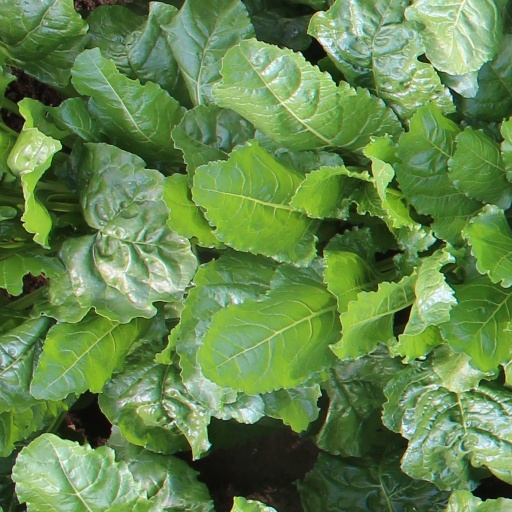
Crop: sugar beet